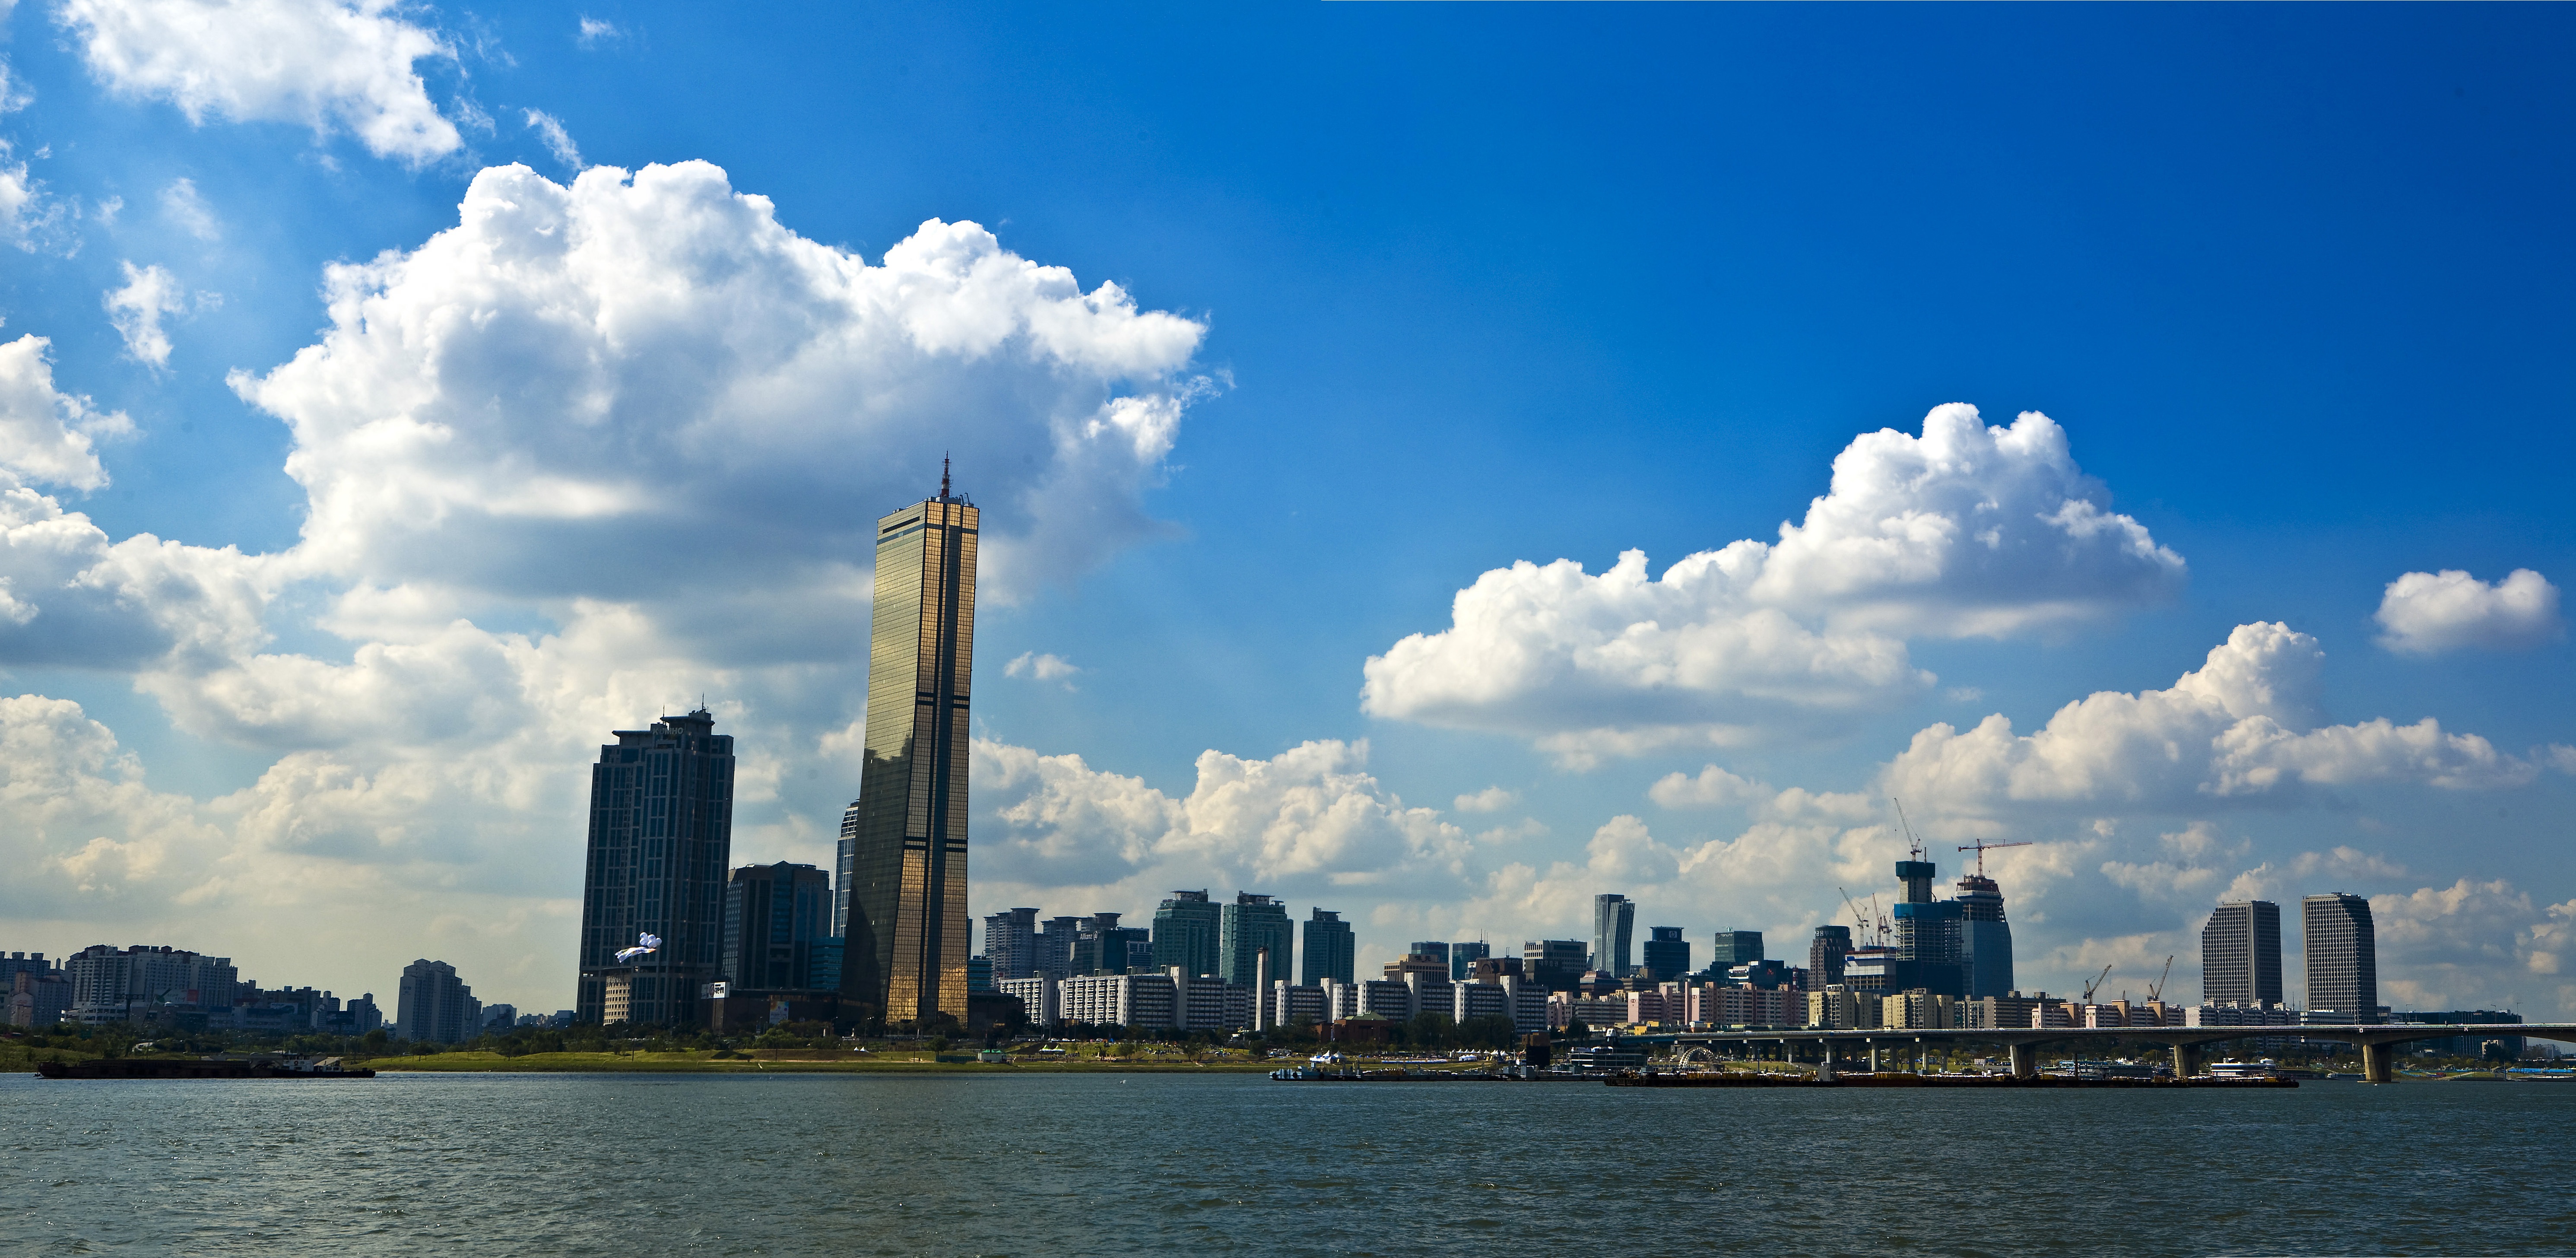
sea, water, horizon, cloud, sky, skyline, building, city, skyscraper, river, cityscape, dusk, flow, tower, scenery, landmark, life, han river, seoul, republic of korea, 63 building, geographical feature, human settlement